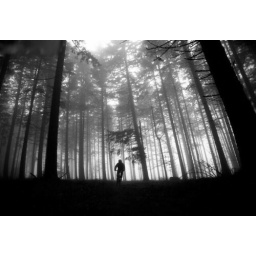
trees in forest